Kaspar Rostrup

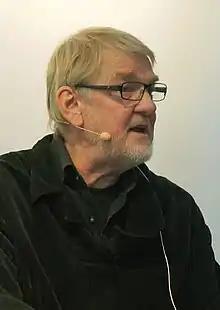
Kaspar Rostrup (2012)

Kaspar Rostrup (born 27 April 1940) is a Danish film director. Two of his films won the Best Film prize at the Bodil Awards : "Jeppe på bjerget" (1981) and "Waltzing Regitze" (1989). The latter was also nominated for the Academy Award for Best Foreign Language Film. "Jeppe på bjerget" was entered into the 12th Moscow International Film Festival.